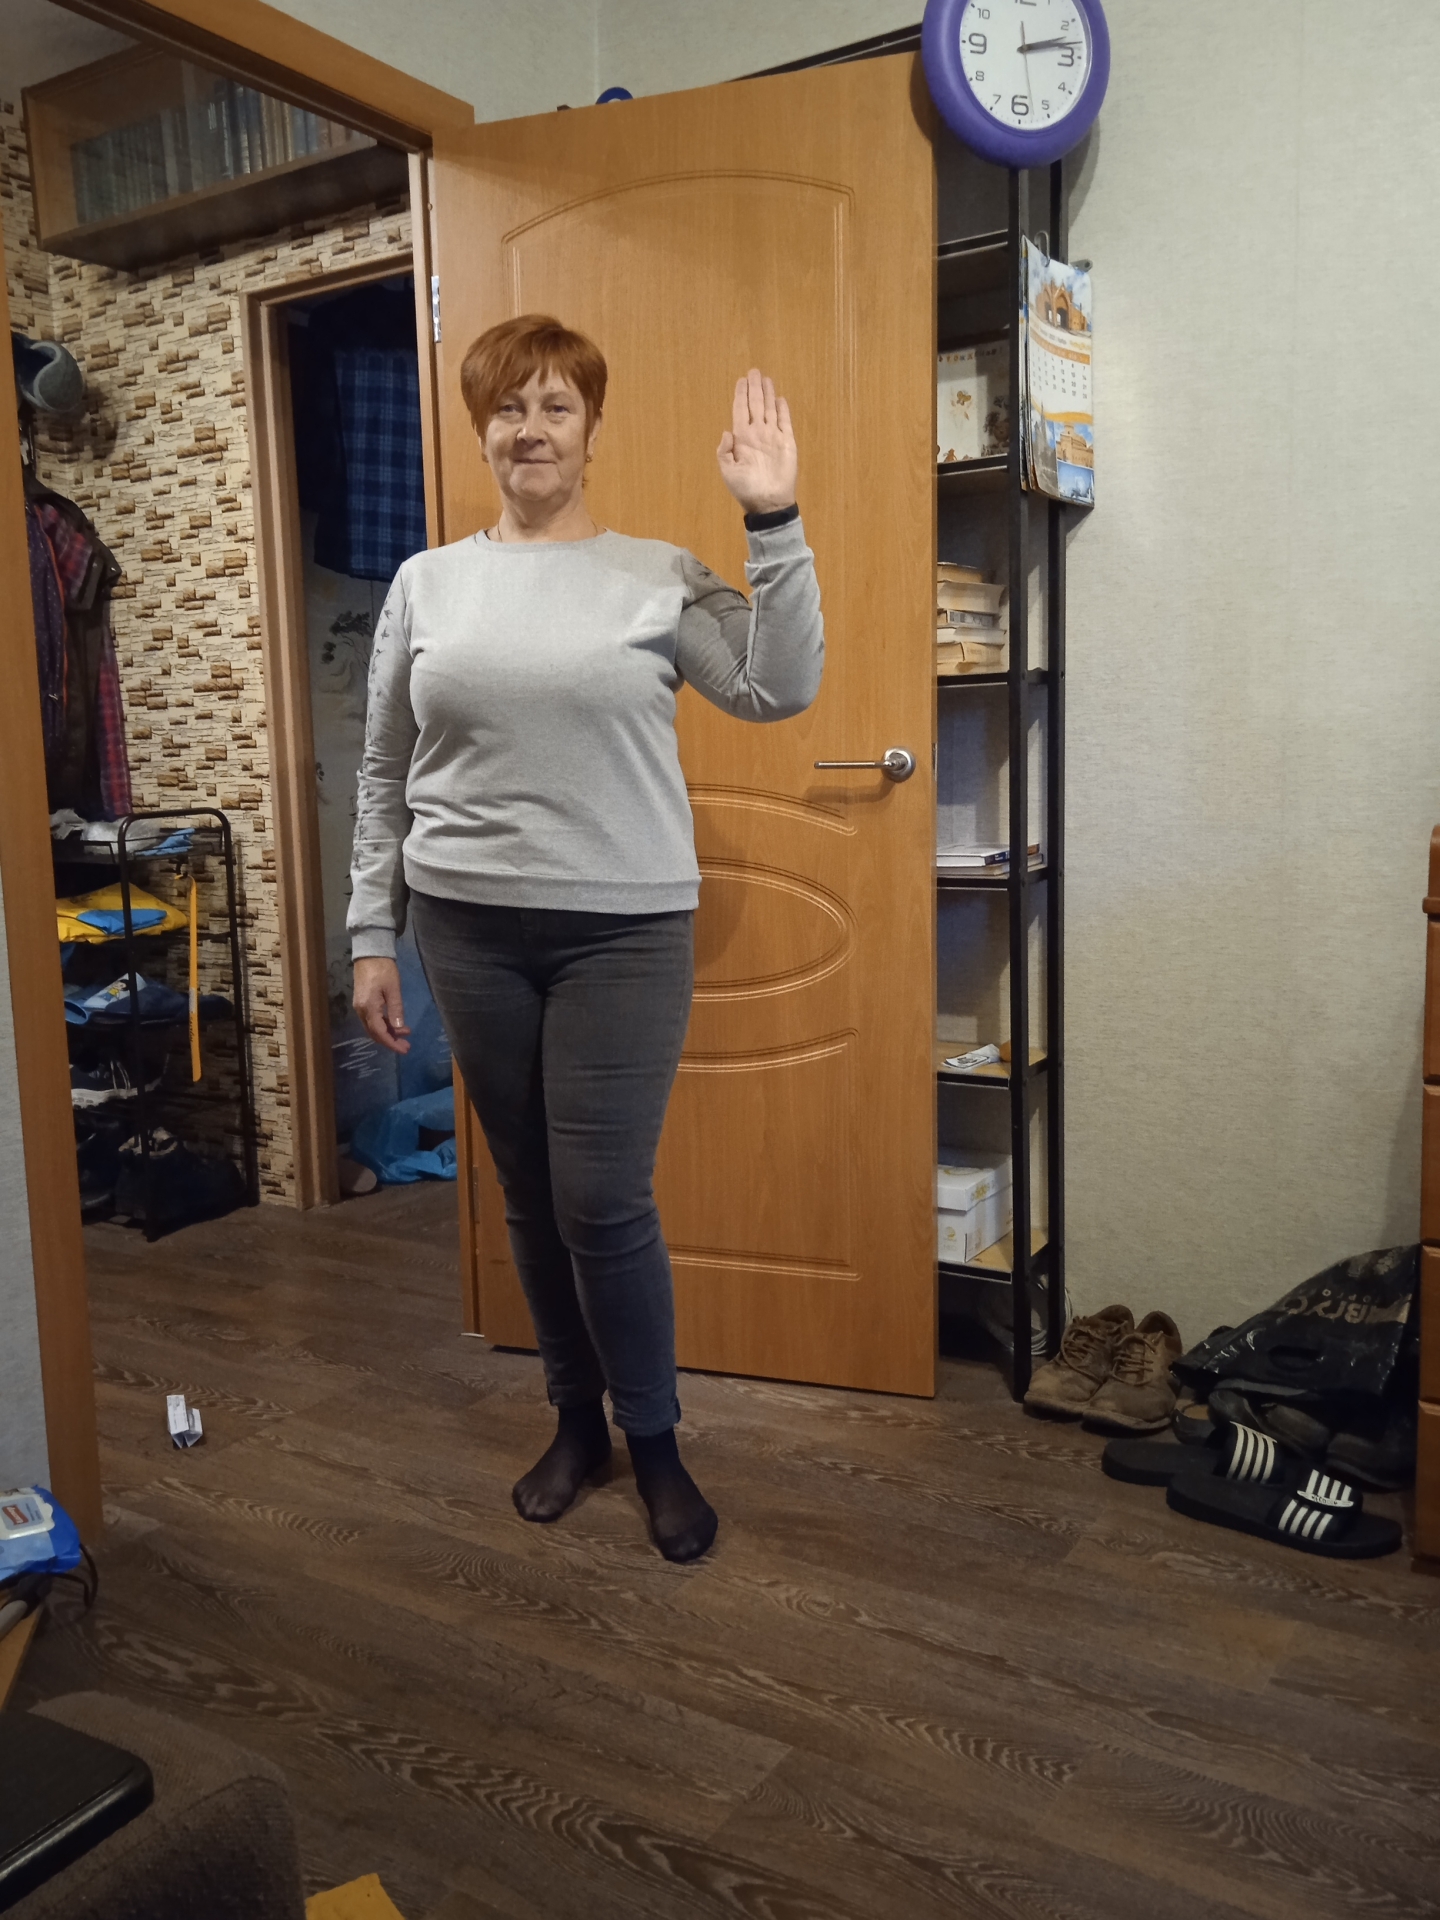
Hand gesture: stop